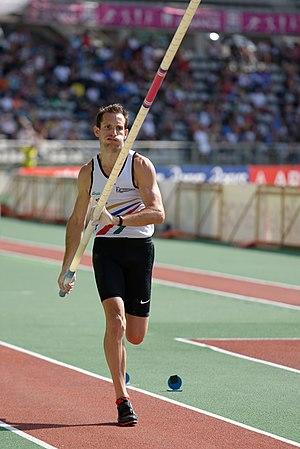
Renaud Lavillenie en finale du saut à la perche masculin aux championnats de France d'athlétisme 2013 au Stade Charléty à Paris, le 14 juillet 2013.